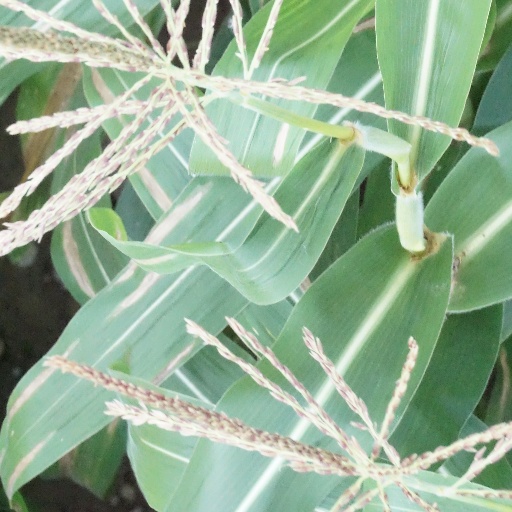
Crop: maize; corn